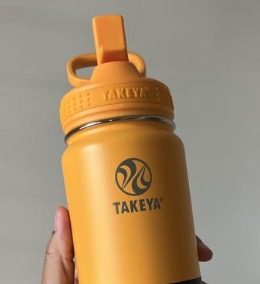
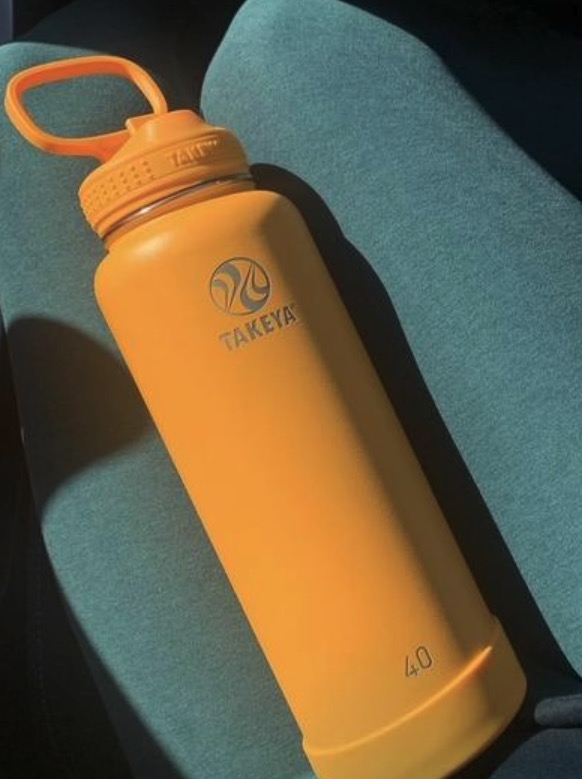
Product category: misc
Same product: yes